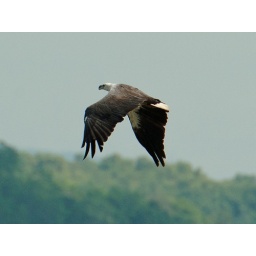
Eagle flying gracefully in the sky